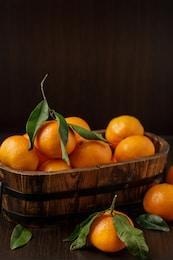
Label: mandarine